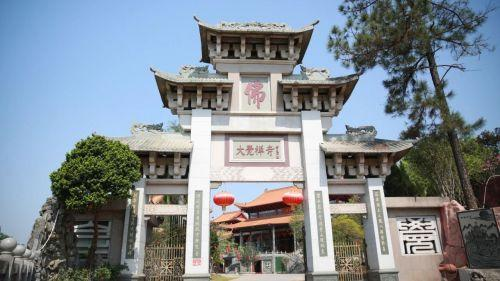
地标名称：大觉禅寺
所在城市：梅州市·梅江区